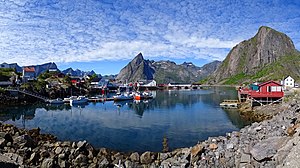
Moskenesøya / Øens byer
Moskenesøya er den yderste af de vejfaste øer i Lofoten. Øen har et areal på 186 km². Den nordøstligste del af øen tilhører Flakstad kommune; resten hører til Moskenes kommune.